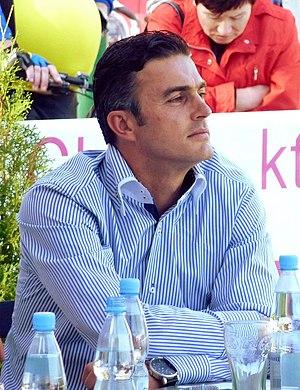
Marcin Żewłakow, né le 22 avril 1976 à Varsovie, est un footballeur international polonais. Il évoluait au poste d'attaquant. Marcin Żewłakow est le frère jumeau du défenseur Michał Żewłakow. Ils ont joué ensemble au Polonia Varsovie, à Beveren et à Mouscron.